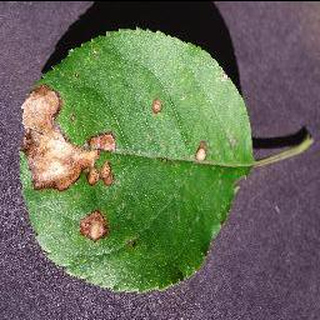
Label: apple_black_rot